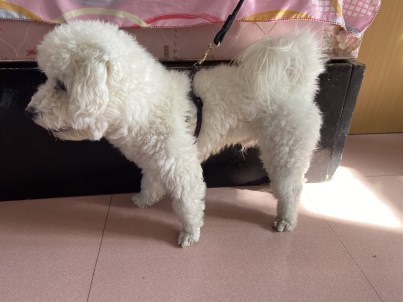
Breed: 3083-n000117-Bichon_Frise